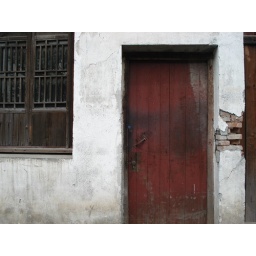
old red door in China